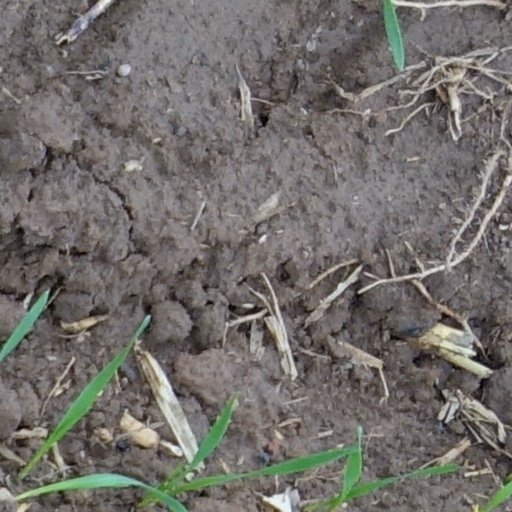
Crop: wheat